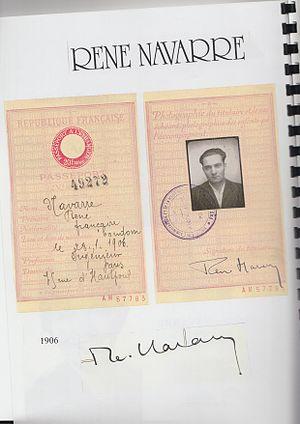
René Navarre, né à Condom en 1906 et mort en 1982, est un industriel français.